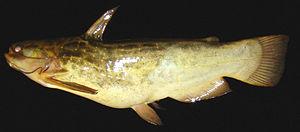
Les siluriformes forment un ordre regroupant les poissons-chats et les silures, il compte environ le quart des espèces de poissons d'eau douce. Ils sont nommés poissons-chats en référence à leurs barbillons, qui ressemblent aux moustaches d'un chat. Malgré leur nom commun, tous les poissons-chats ne sont pas pourvus de barbillons, les caractéristiques qui classent un poisson dans l'ordre des siluriformes sont, en fait, certaines caractéristiques du crâne et de la vessie natatoire.